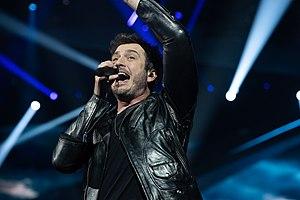
La Finlande est l'un des quarante et un pays participants du Concours Eurovision de la chanson 2019, qui se déroule à Tel-Aviv en Israël. Le pays est représenté par le DJ Darude et Sebastian Rejman, sélectionnés en interne par le diffuseur finlandais Yle, et leur chanson Look Away, sélectionnée lors de l'édition 2019 de l'Uuden Musiikin Kilpailu. Le pays termine en 17ᵉ et dernière position en demi-finale, ne recevant que 23 points. Il ne se qualifie donc pas en finale.
Look Away est une chanson interprétée par Darude ayant été sélectionnée pour représenter la Finlande au Concours Eurovision de la chanson 2019 à Tel-Aviv en Israël.
Sebastian Rejman, né le 13 janvier 1978, est un chanteur, acteur et animateur de télévision finlandais. Il a représenté la Finlande au Concours Eurovision de la chanson 2019 avec le DJ Darude avec le titre Look Away. Ils sont éliminés au terme de la première demi-finale, terminant en dernière position avec 23 points.